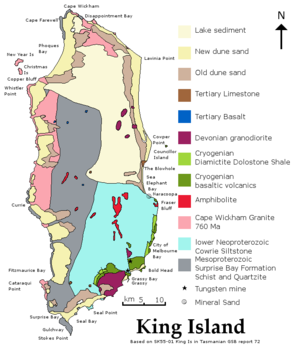
L’île King fait partie de la Tasmanie, en Australie. Elle est située dans le détroit de Bass au large de l'extrémité nord-ouest de la principale île de l'État, à mi-distance entre cette île et l'État de Victoria. Elle doit son nom au capitaine Philip Gidley King, gouverneur de la Nouvelle-Galles du Sud à l'époque où la Tasmanie était rattachée à cet État. L'administration de l'île est confiée au King Island Council.